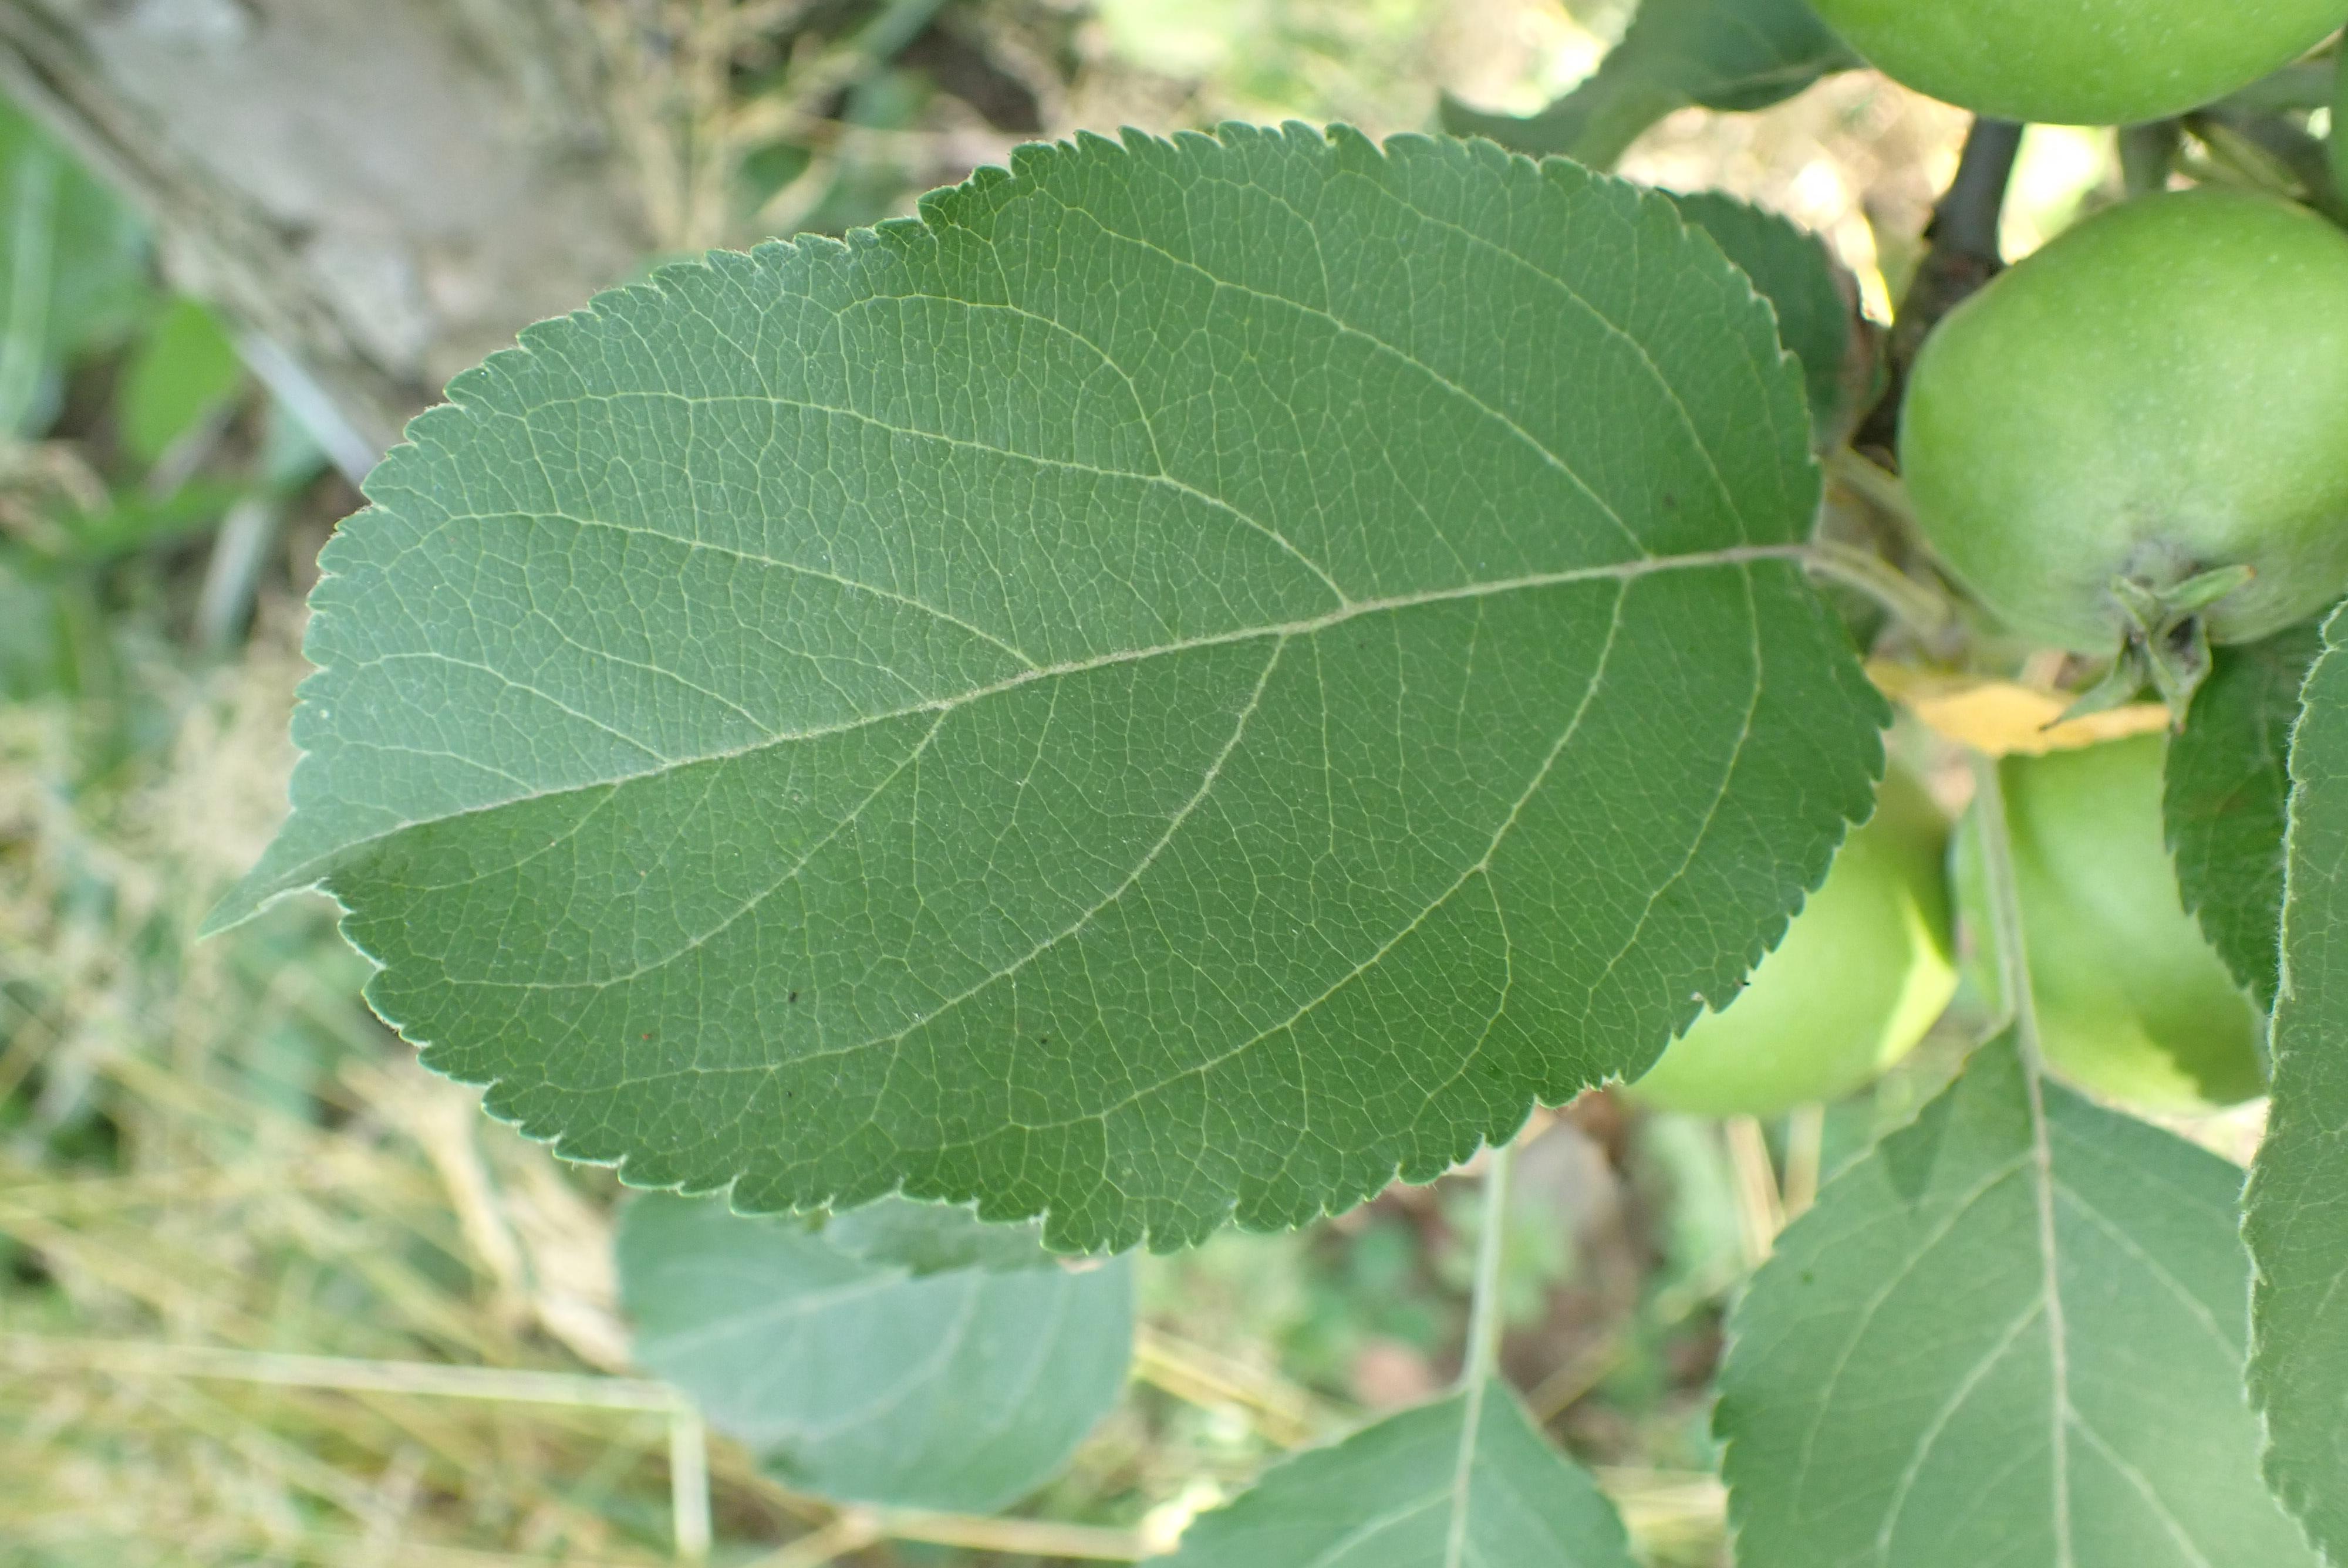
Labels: healthy